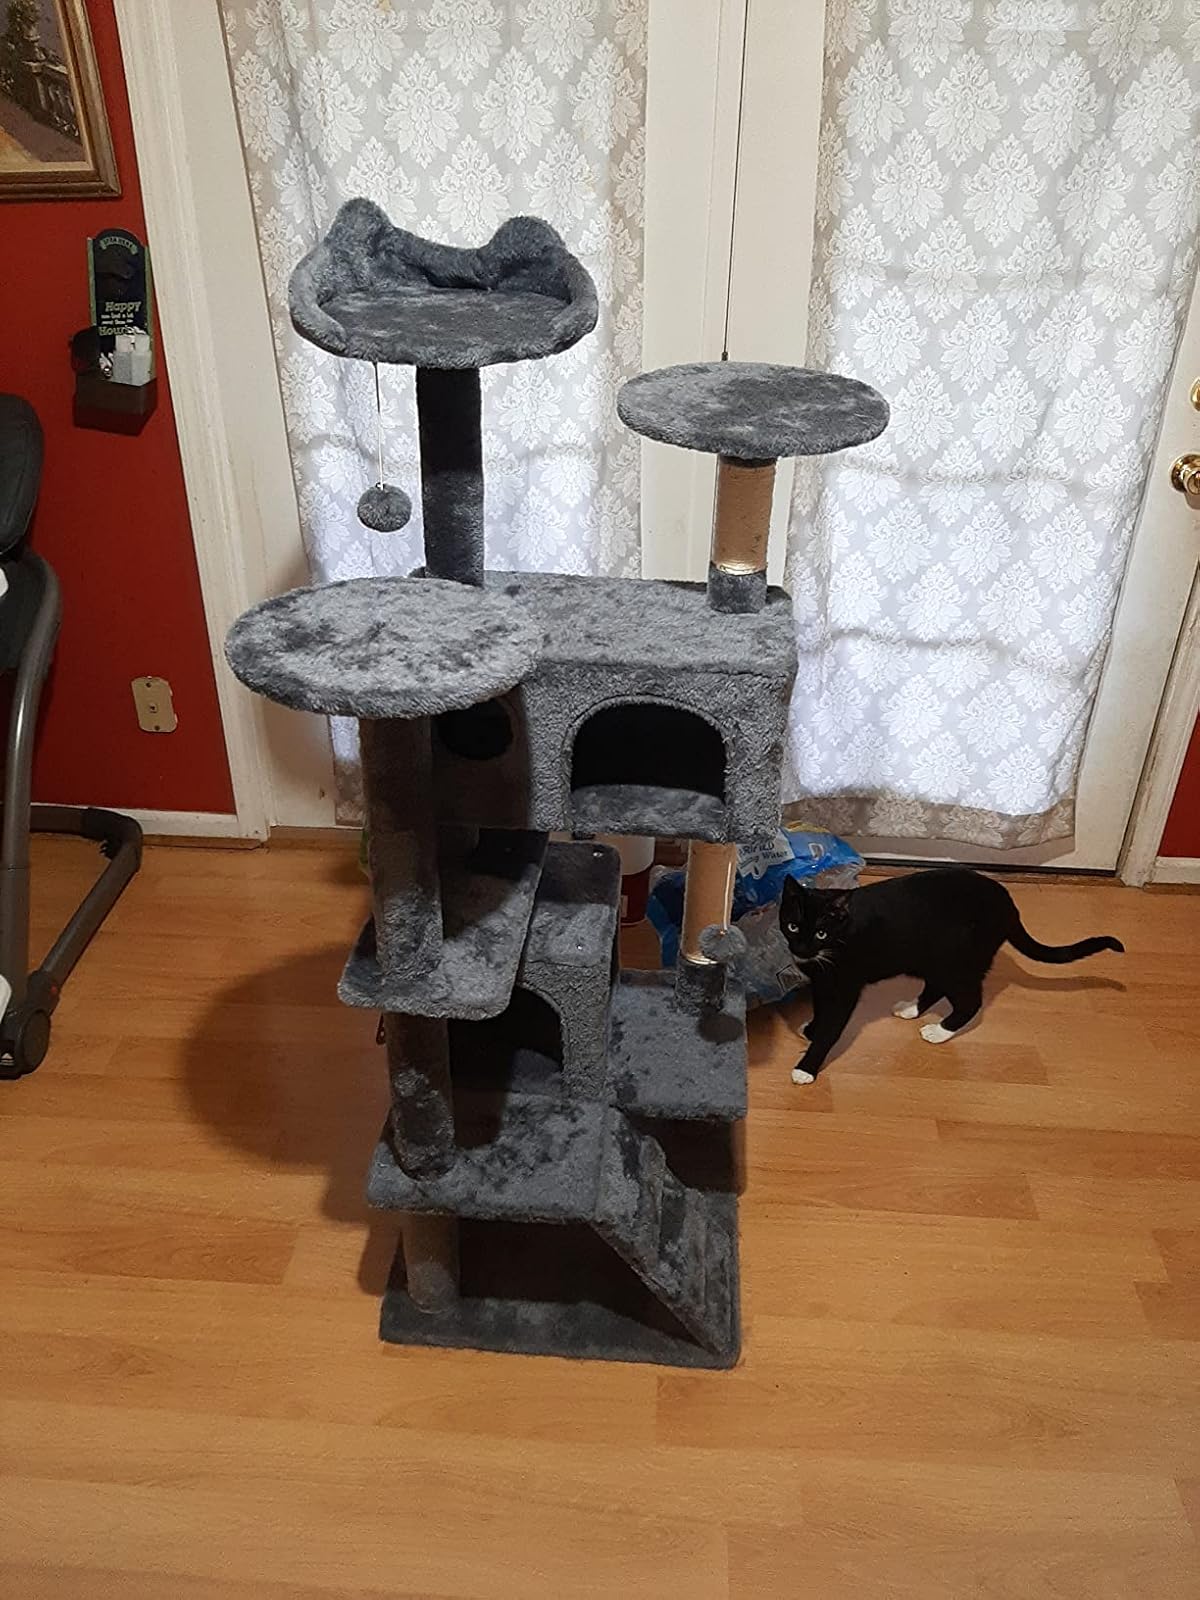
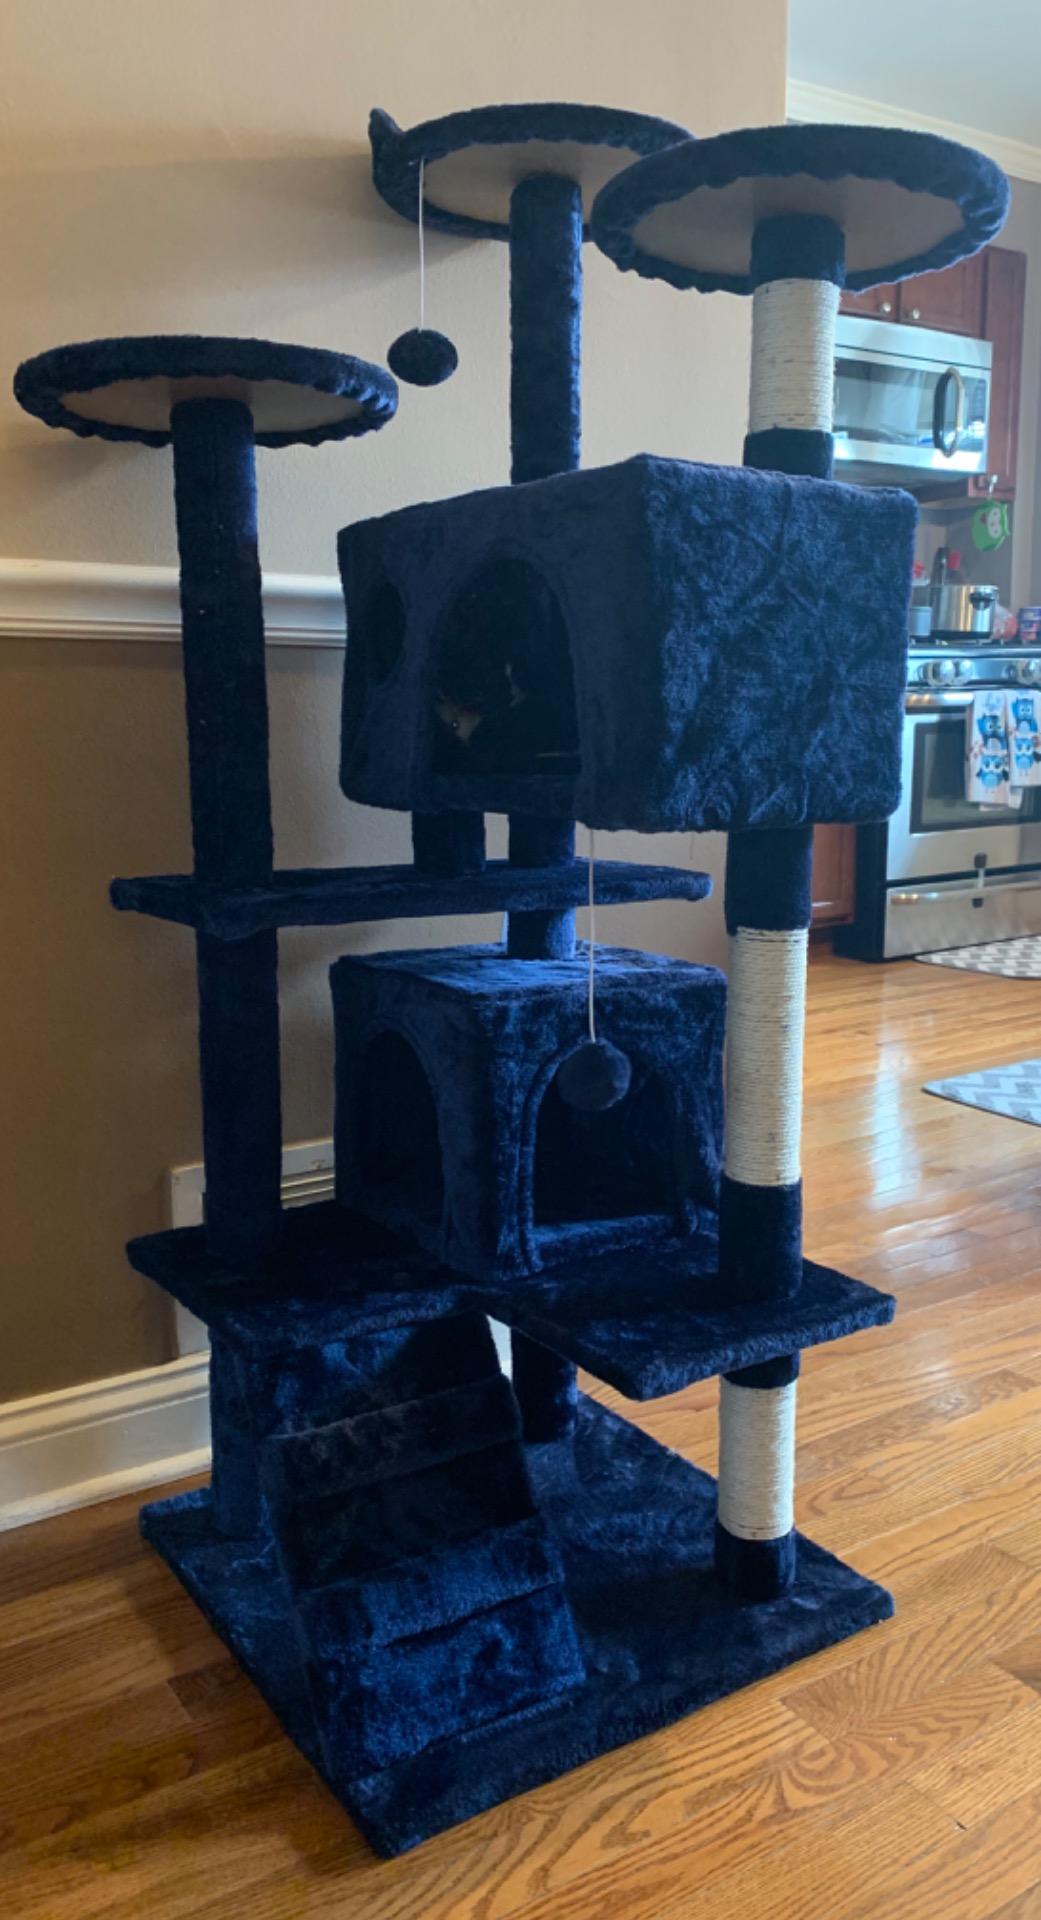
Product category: items_cat tree
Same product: no